Wenjiashi

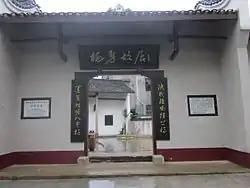
Former Residence of Yang Yong.

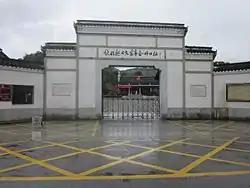
Site of Joining Forces in Wenjiashi of Autumn Harvest Uprising.

Wenjiashi Town is an urban town in Liuyang, Hunan, People's Republic of China. it had a population of 53,800 and an area of . It borders the towns of Zhonghe and Yonghe in the north, Wanzai County in the east, Chengtanjiang Town in the west, and Yichun and Pingxiang in the south.